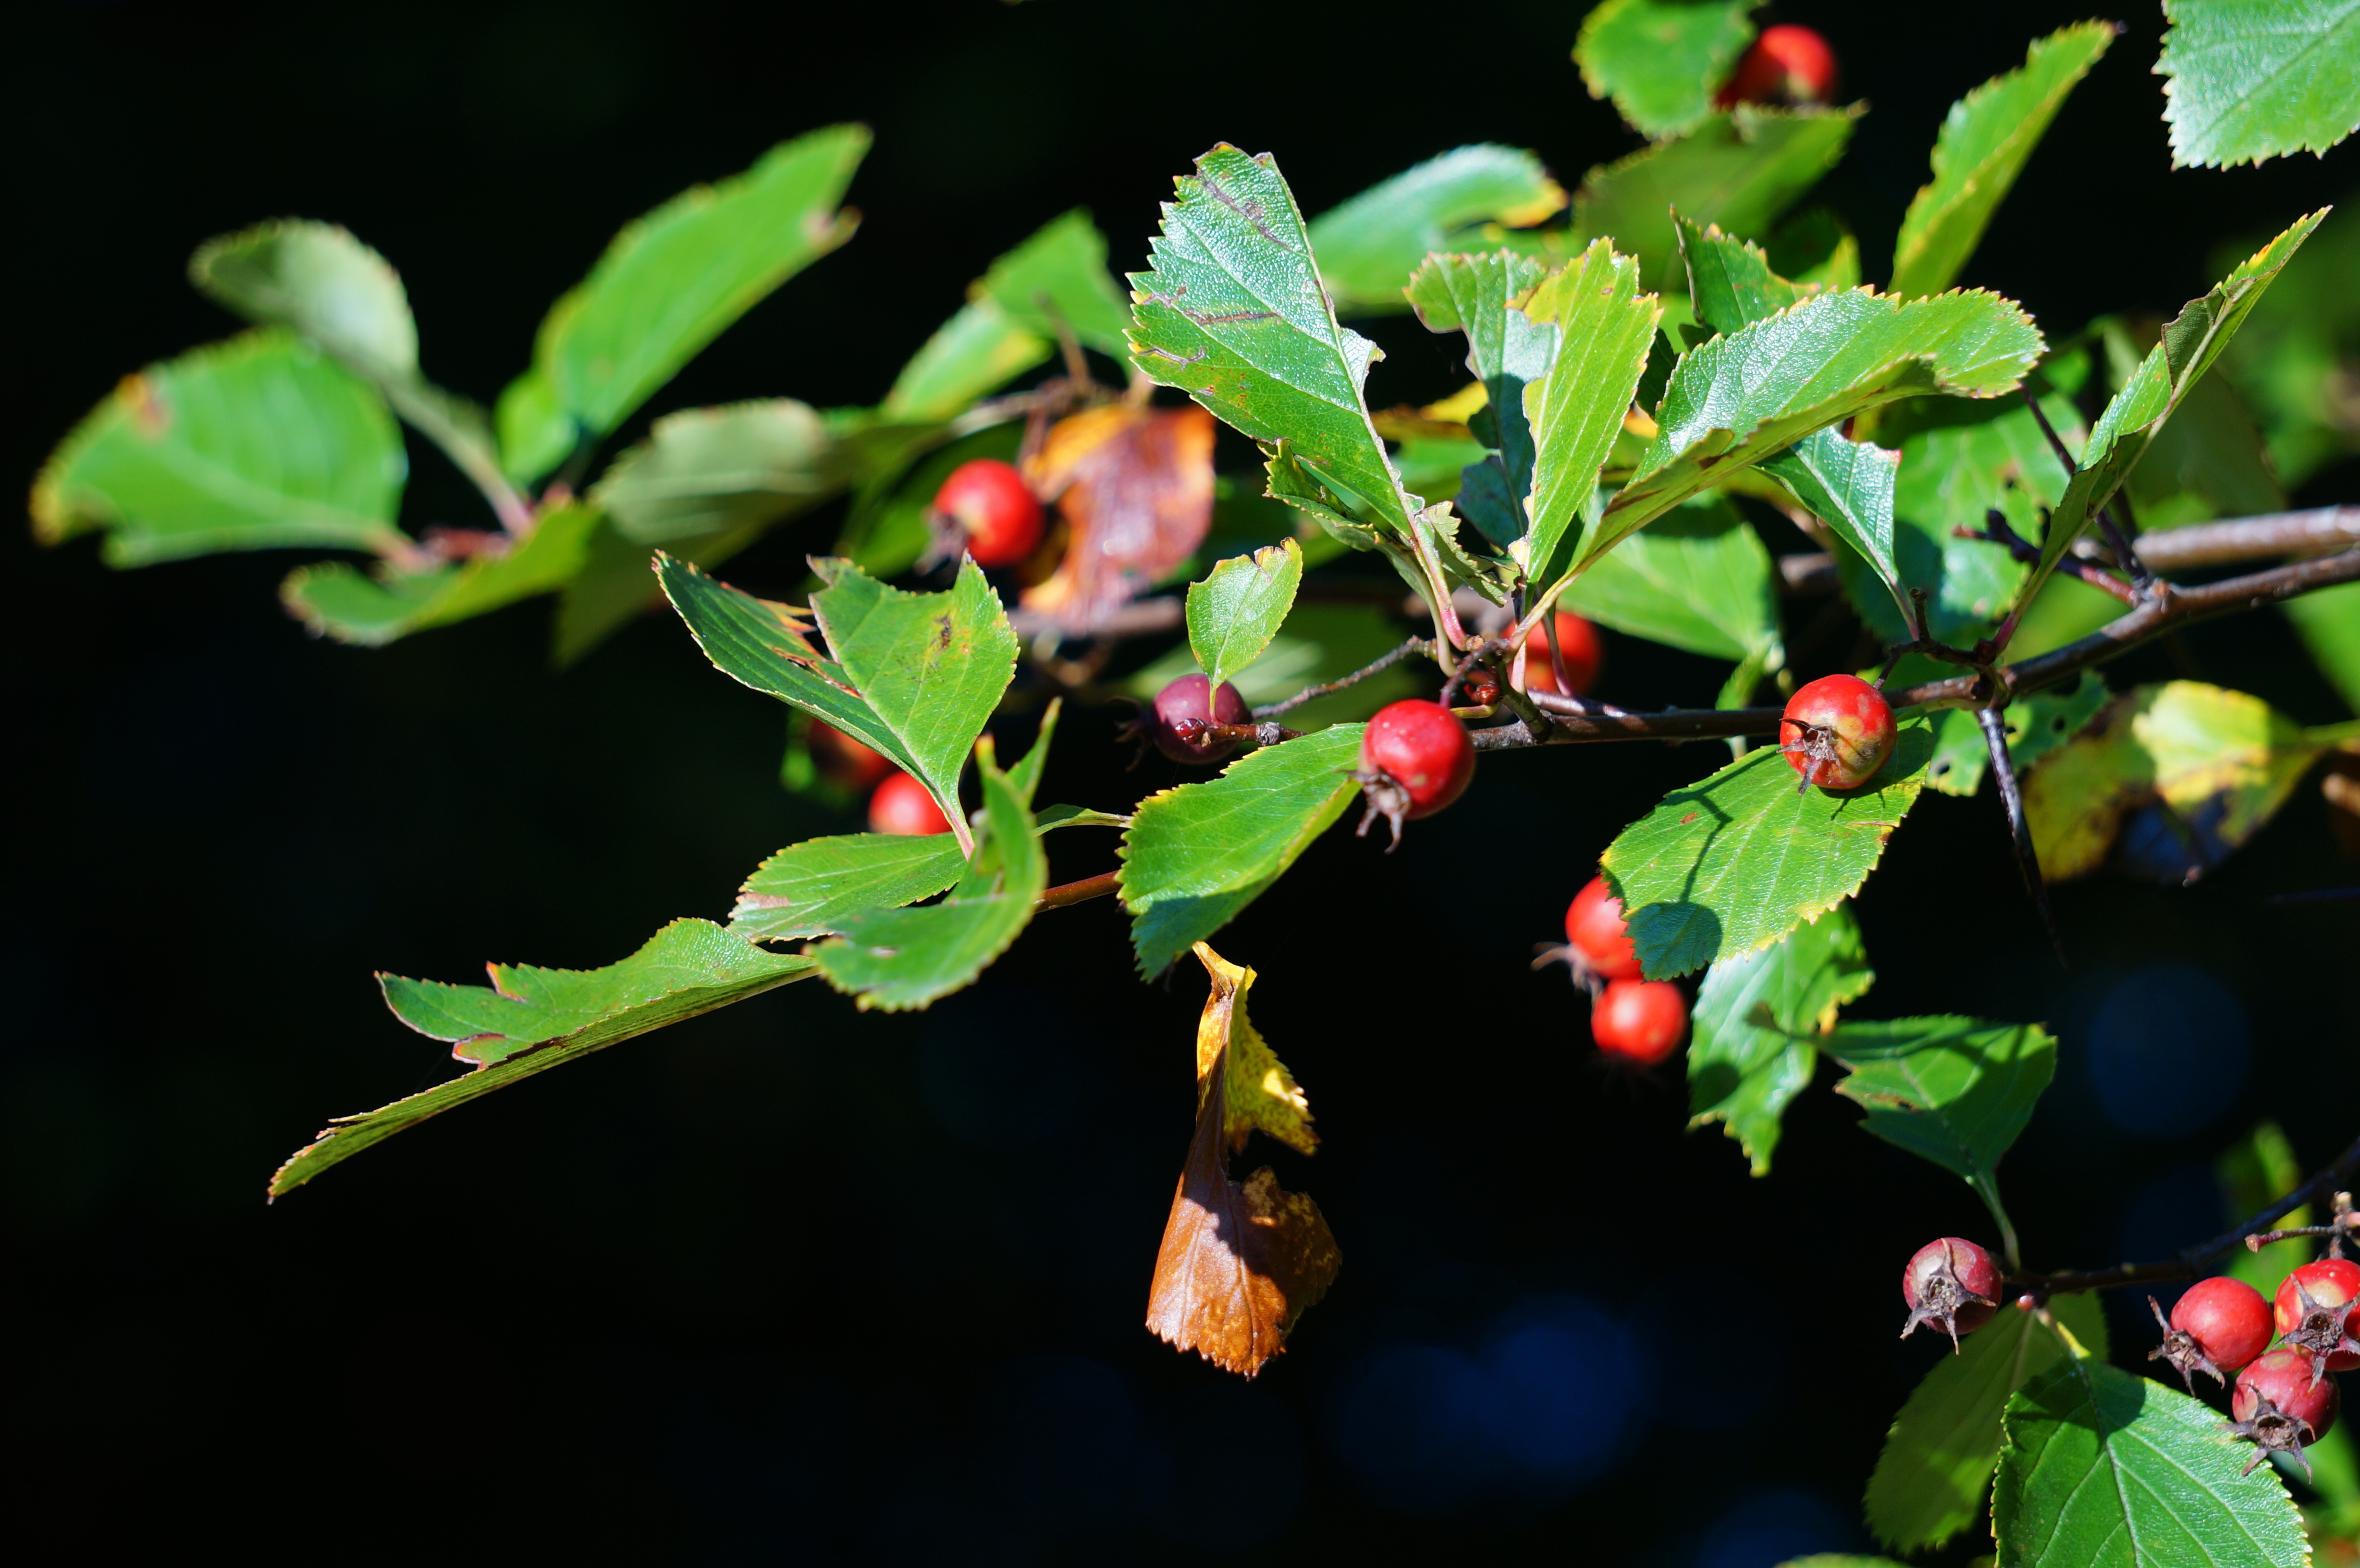
tree, nature, branch, plant, fruit, leaf, flower, bush, food, green, red, produce, evergreen, black, flora, leaves, shrub, deciduous, embellishment, macro photography, black background, flowering plant, woody plant, land plant